Angus Brayshaw

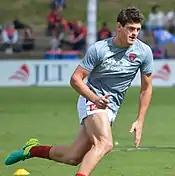
Brayshaw warming up prior to a pre-season match in February 2017

Brayshaw had a reduced workload in the 2017 pre-season after injuring his calf in January and played the first two matches of the AFL season before he was omitted from the senior side for the Round 3 match against Geelong at Etihad Stadium. AFL Media reporter, Ben Guthrie, noted the calf injury was a key reason for his slow start to the season and he was yet to live up to his potential due to persistent injuries throughout his early career. Former Melbourne coach, Paul Roos, noted that although the public hadn't seen Brayshaw's best yet, he was Melbourne's most exciting prospect for 2017. In late April playing in the VFL, he received his third concussion in twelve months after receiving a bump from North Ballarat player, Hayden Walters. There were suggestions by the media that the multiple concussions in a short period of time would prematurely end his AFL career, however, these claims were quickly dismissed by Melbourne with head of football, Josh Mahoney, saying it was only a minor concussion.